Matthaeus Platearius

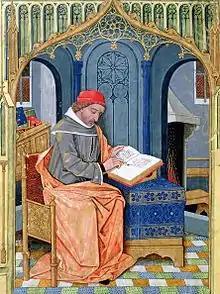
Robinet Testard's painting of Matthaeus Platearius writing ""The Book of Simple Medicines""

Matthaeus and his brother Johannes were the sons of a female physician from the Salerno school and married to Johannes Platearius I. She is surmised to be Trota, who wrote some important treatises on gynaecology including "Diseases of Women".